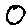
Label: 0